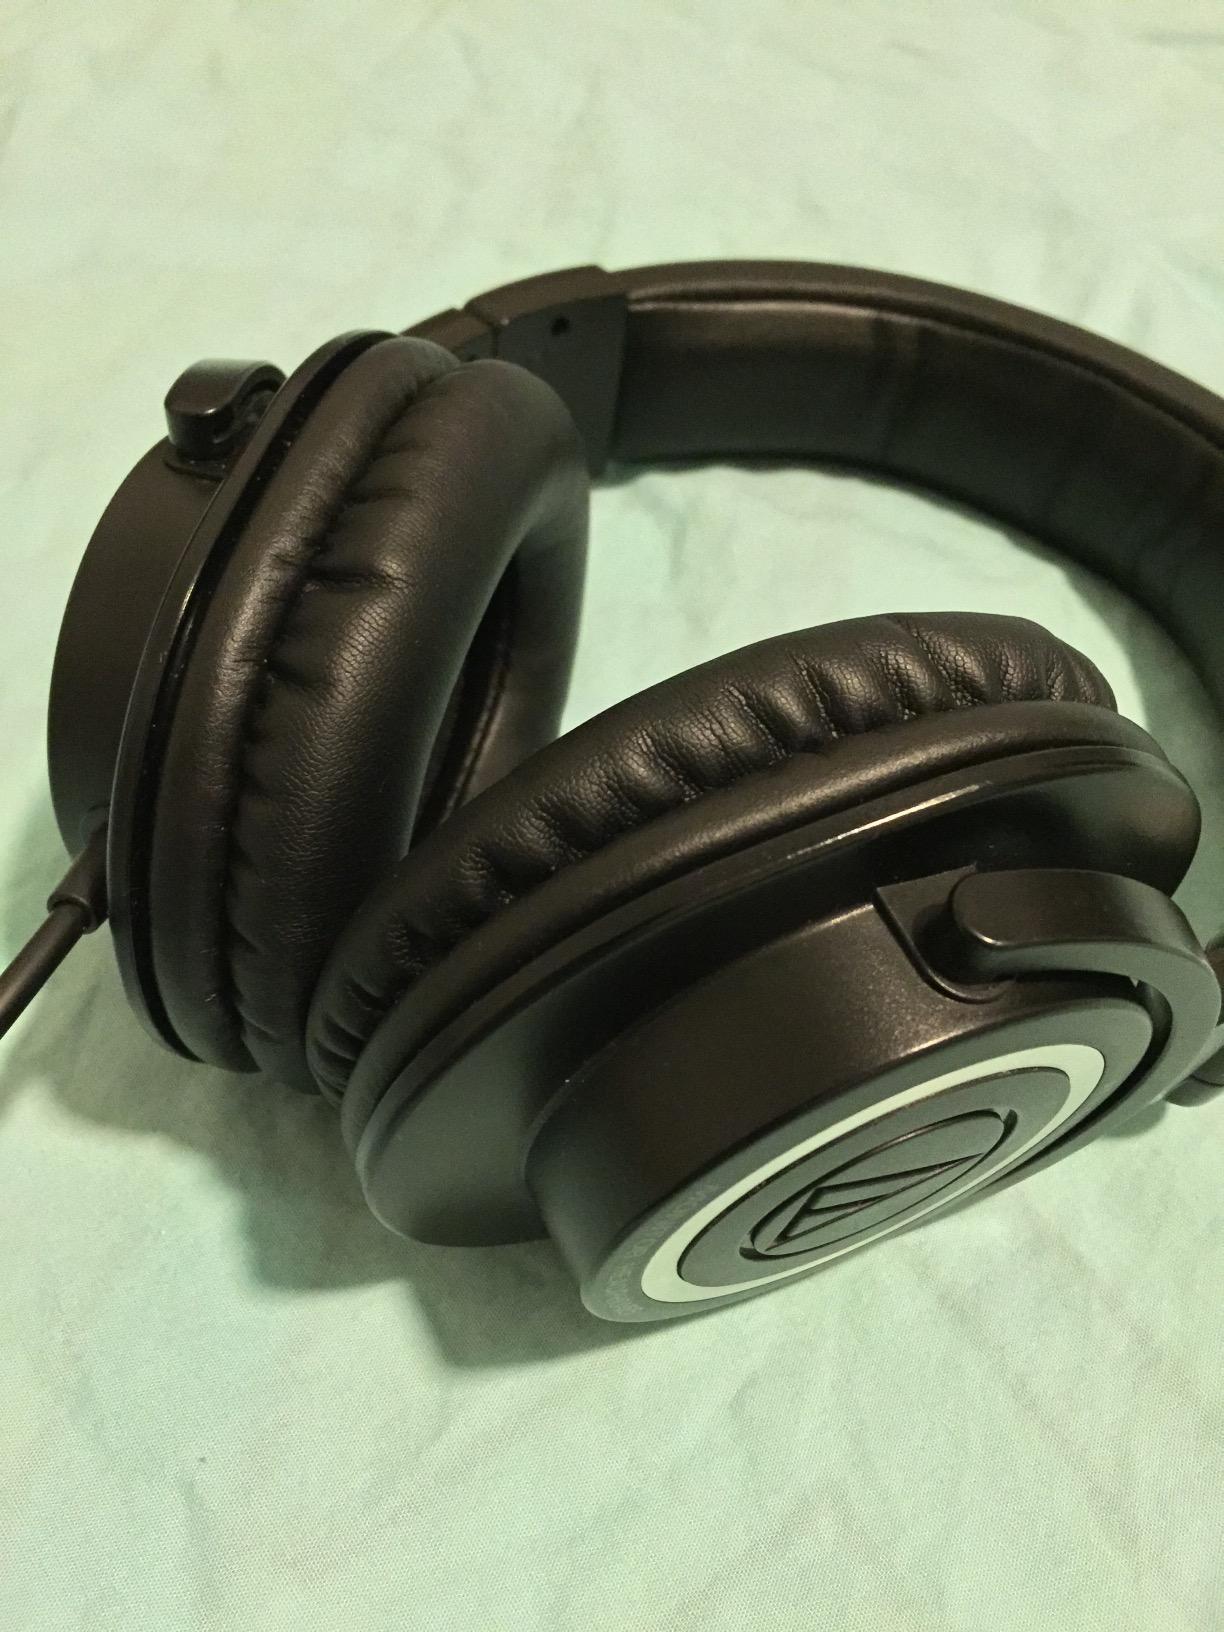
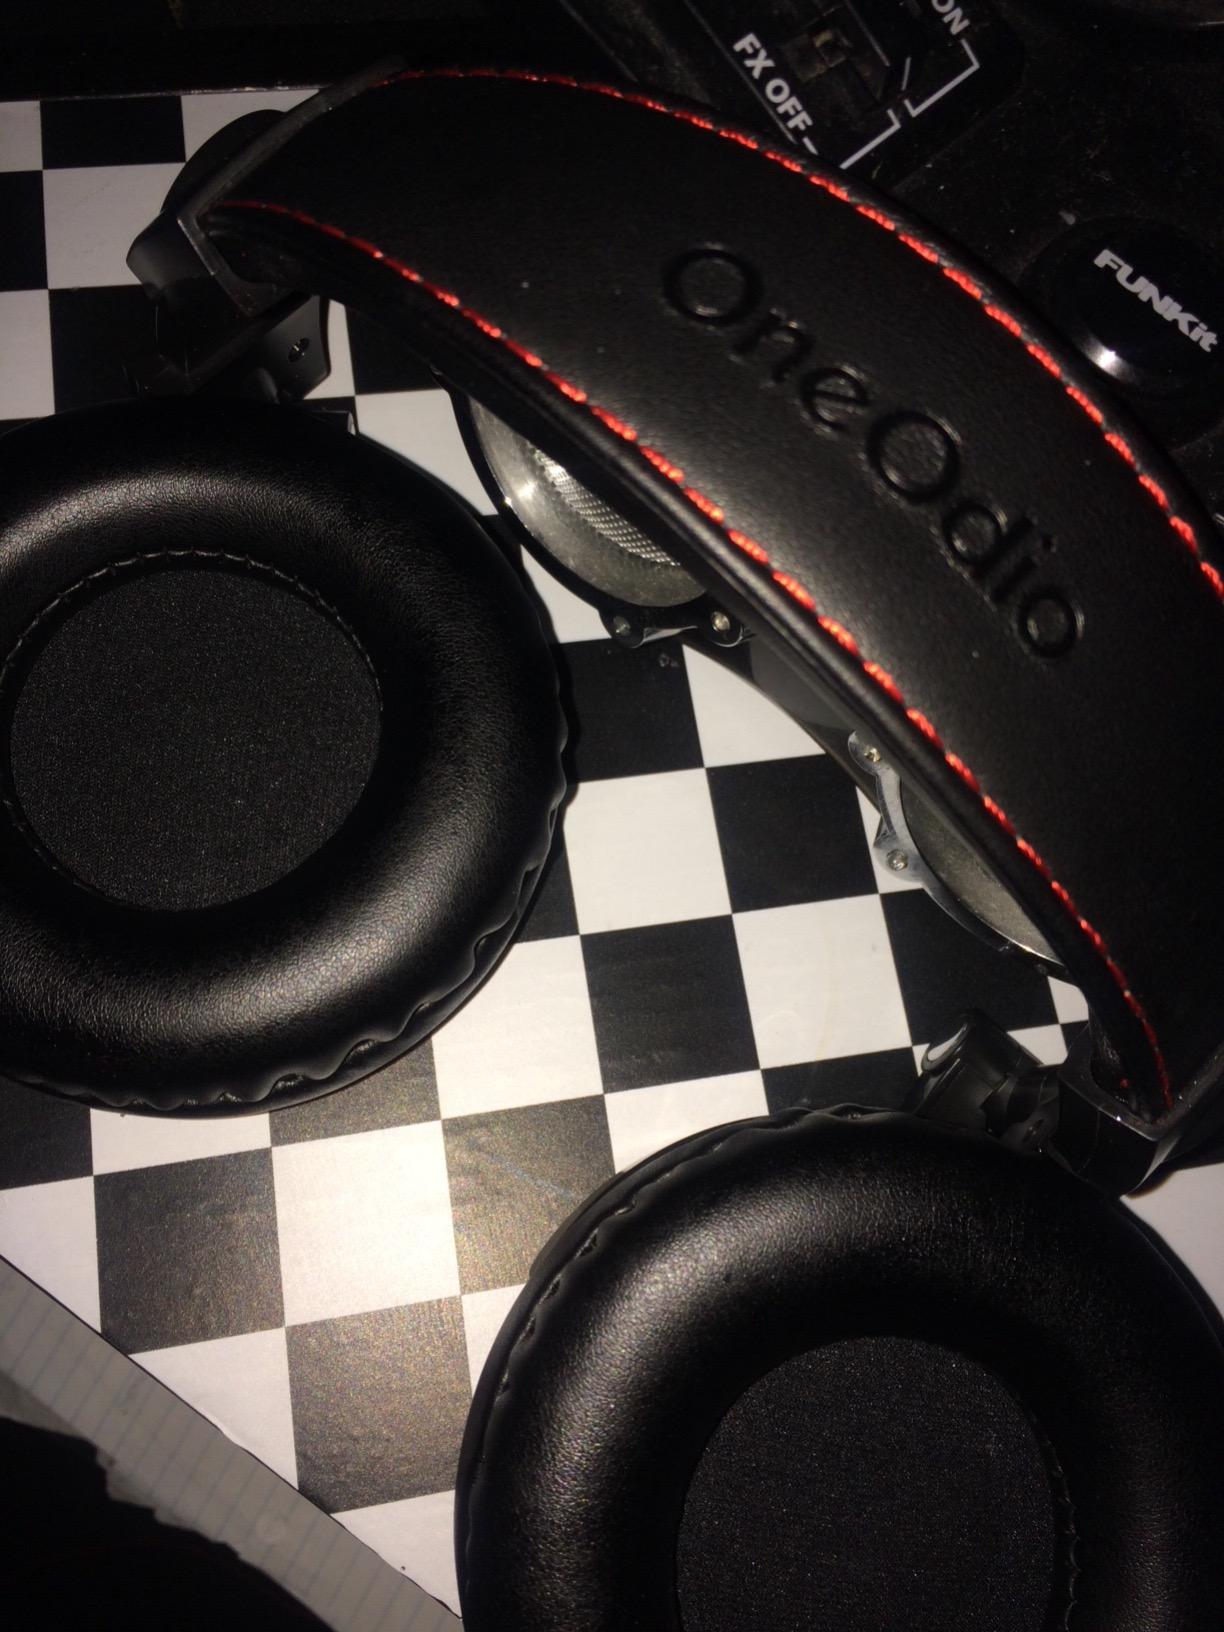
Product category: headphones
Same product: no